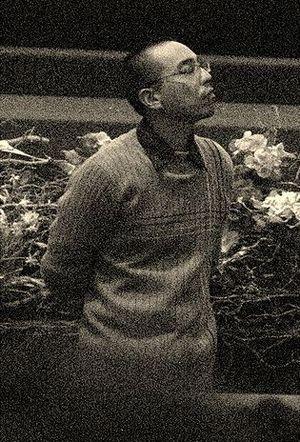
Le réalisateur, producteur et scénariste thaïlandais Apichatpong Weerasethakul au cinéma REX 1 dans le cadre du Festival international de films de Fribourg (Suisse).